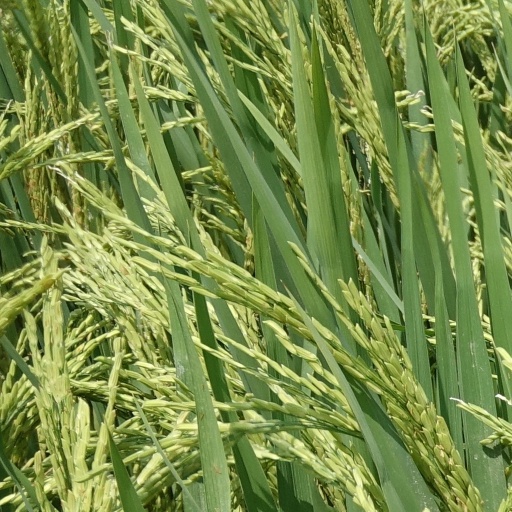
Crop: rice